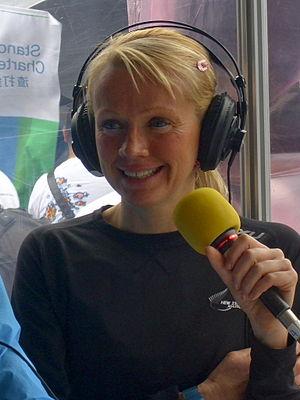
Melissa Moon, née le 16 septembre 1969, est une coureuse de fond néo-zélandaise spécialisée en course en montagne. Elle a remporté deux titres de championne du monde de course en montagne en 2001 et 2003. Elle a terminé 2ᵉ du Grand Prix WMRA 2001. Elle a remporté le circuit mondial de course d'escaliers en 2010 et a remporté 21 titres nationaux en athlétisme dont cinq fois en course en montagne et sept fois en cross-country.